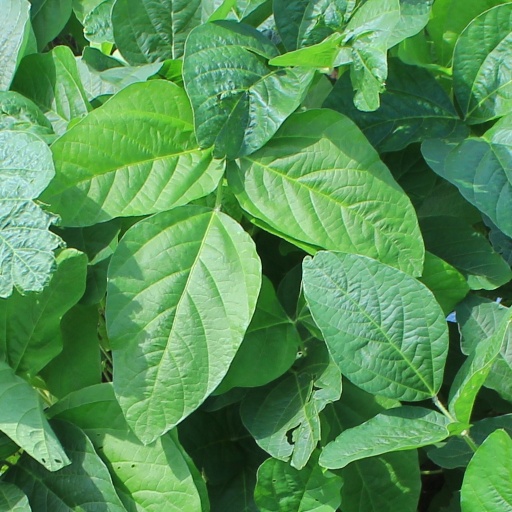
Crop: soybean